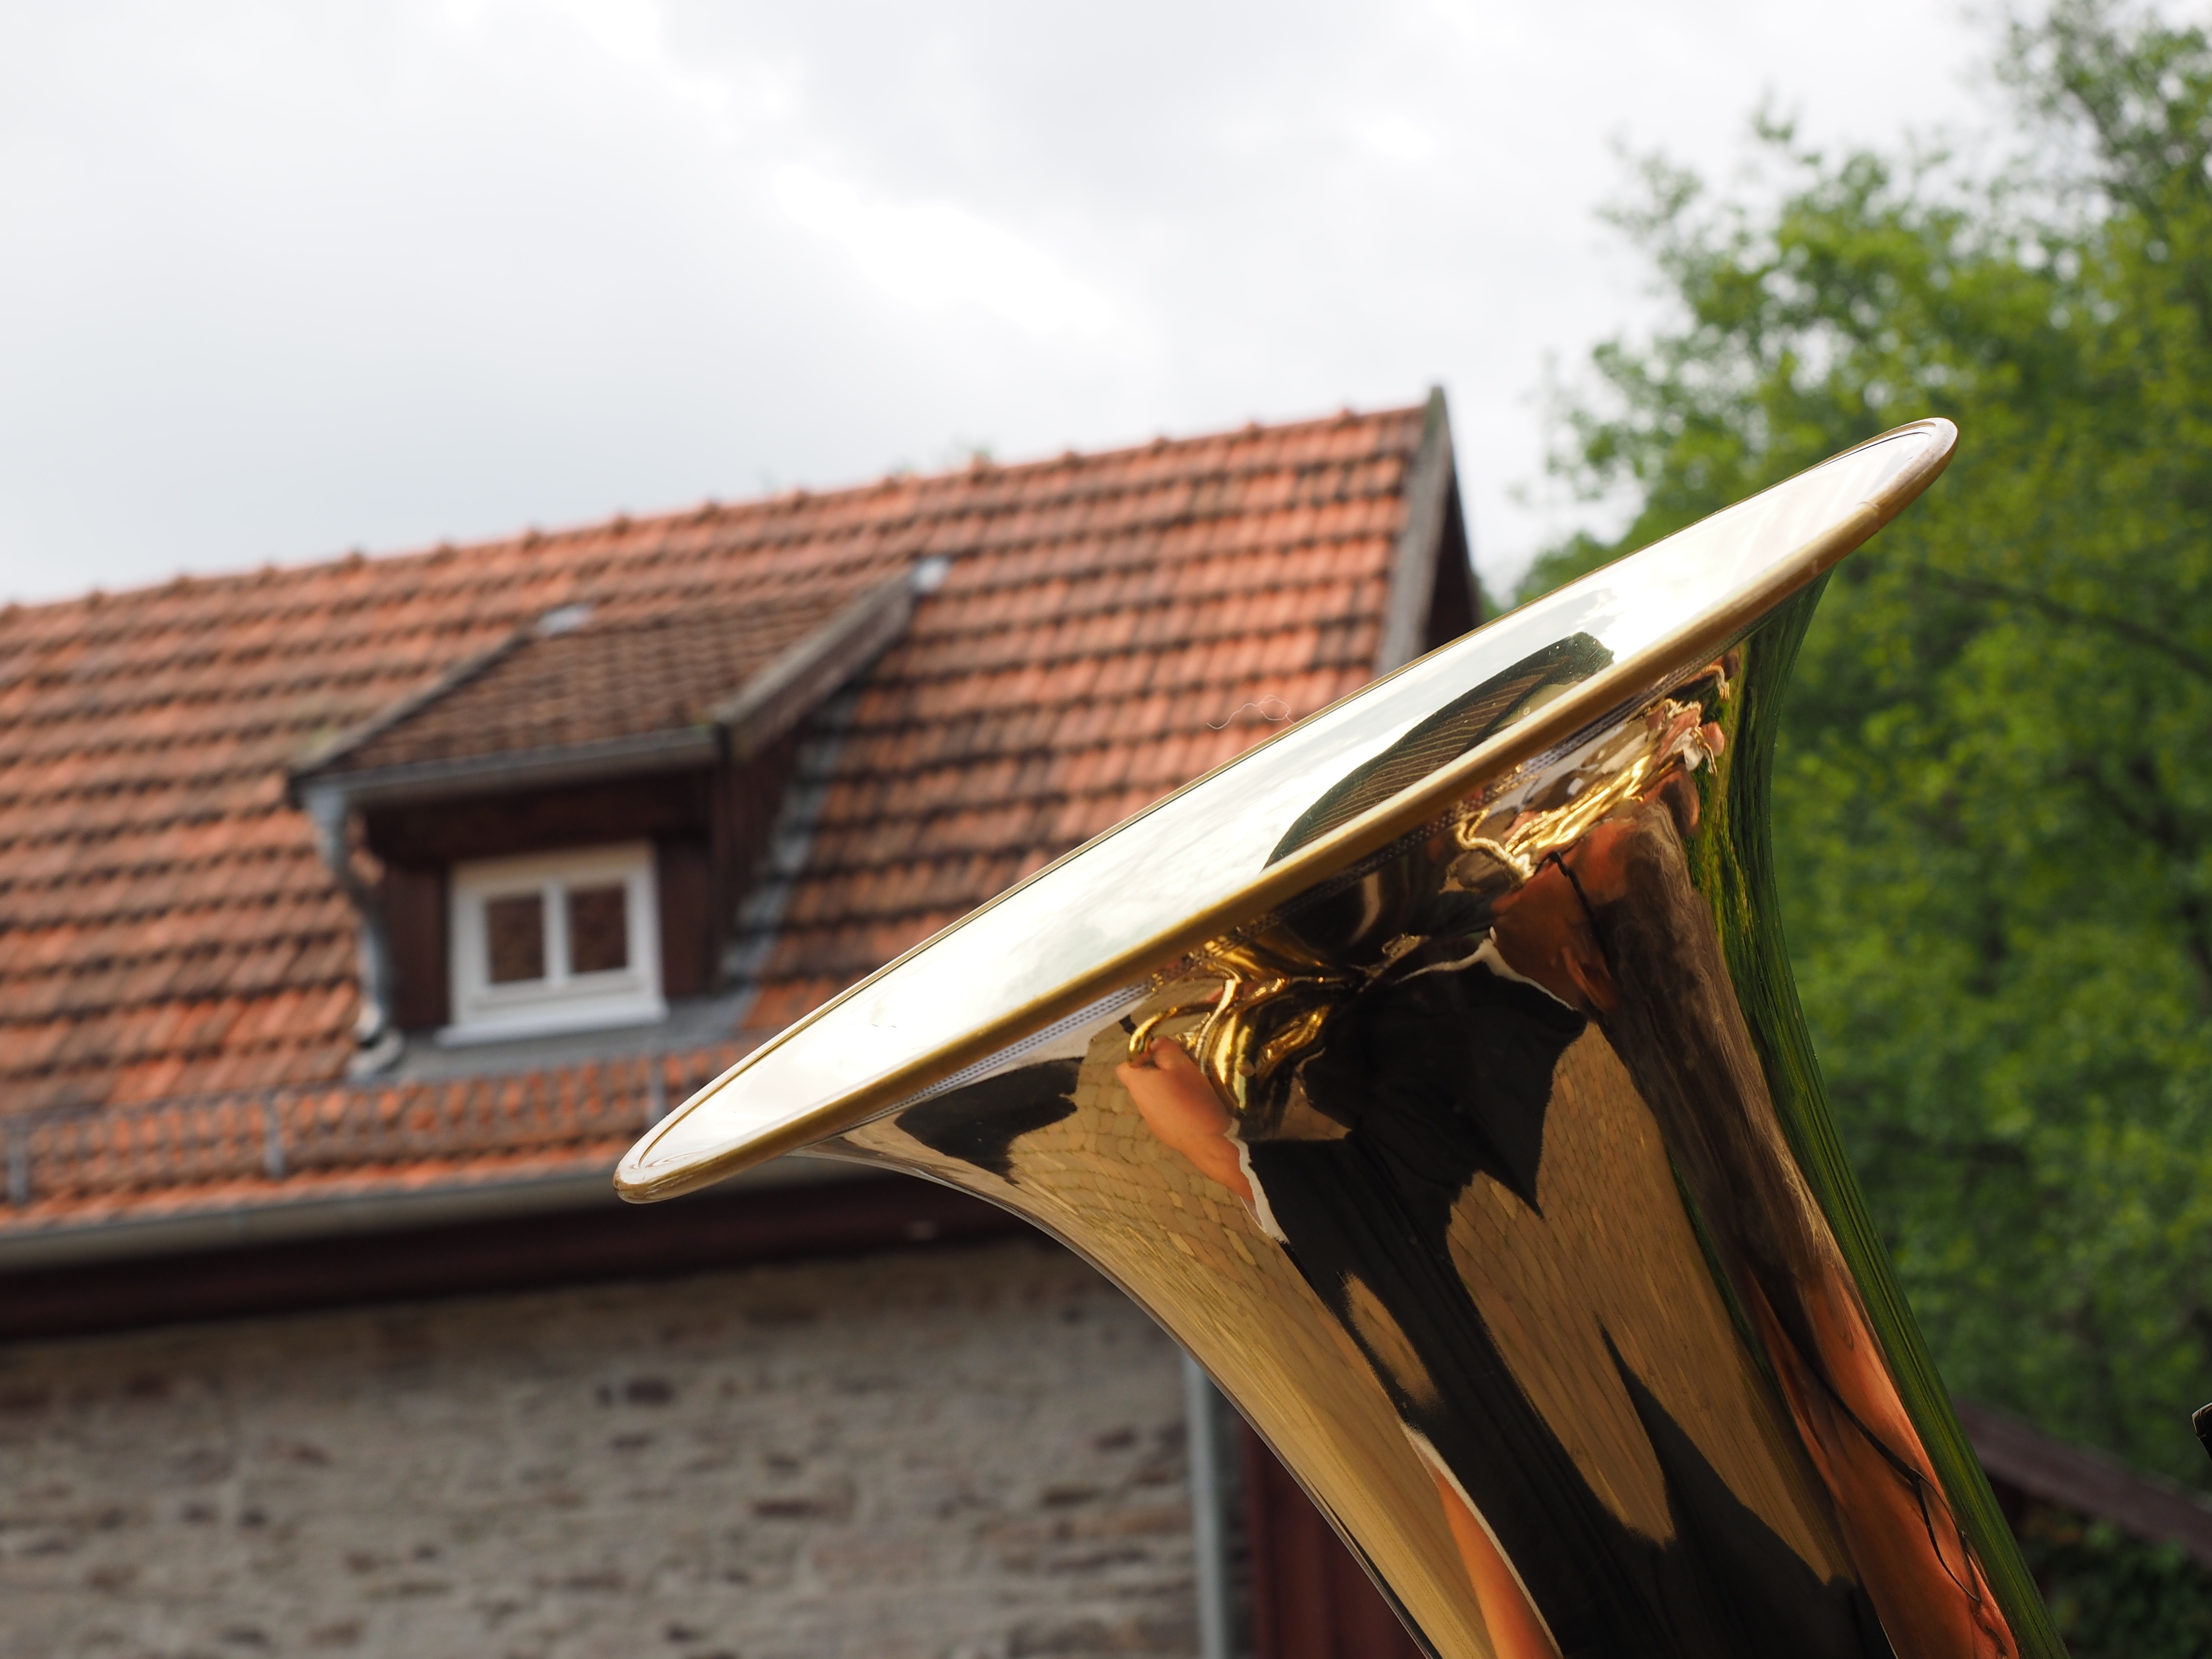
music, wood, window, roof, bell, golden, shine, instrument, musical instrument, sheet, brass, tuba, megaphone, brass instrument, outdoor structure